List of sculptures of Vladimir Lenin

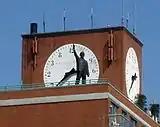
Lenin on top of building, East Village, New York City

The golden bust of Lenin still stands as of 2025.